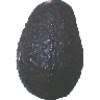
Label: Avocado ripe 1